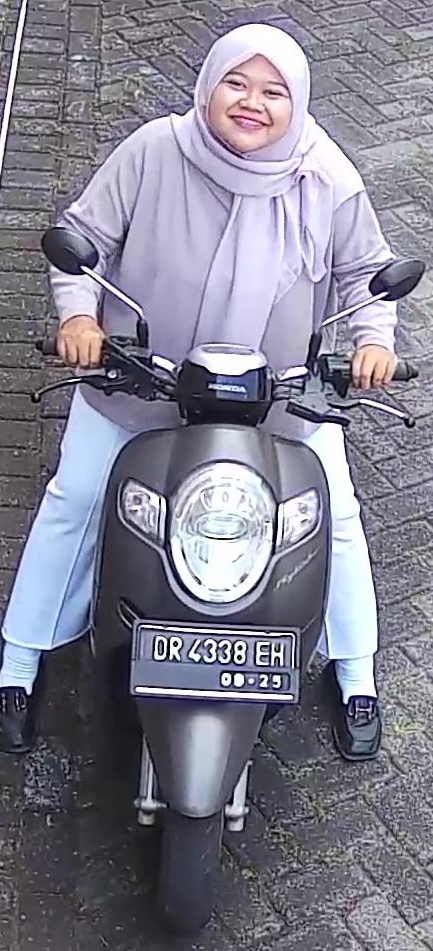
person-with-helmet: 0
person-without-helmet: 1